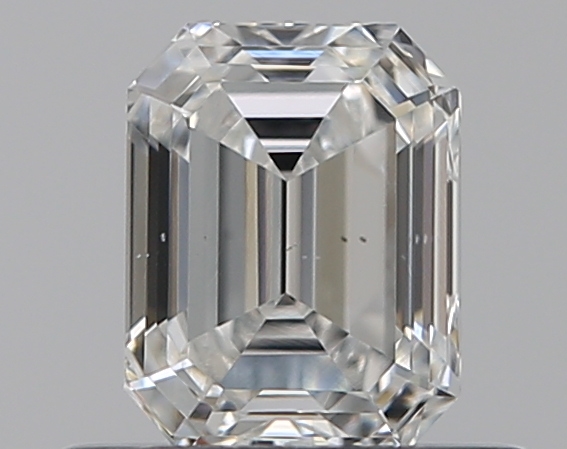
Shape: emerald
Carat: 0.51
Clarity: VS2
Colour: G
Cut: VG
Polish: GD
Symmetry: VG
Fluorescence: N
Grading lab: GIA
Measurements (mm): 5.05 x 3.92 x 2.69